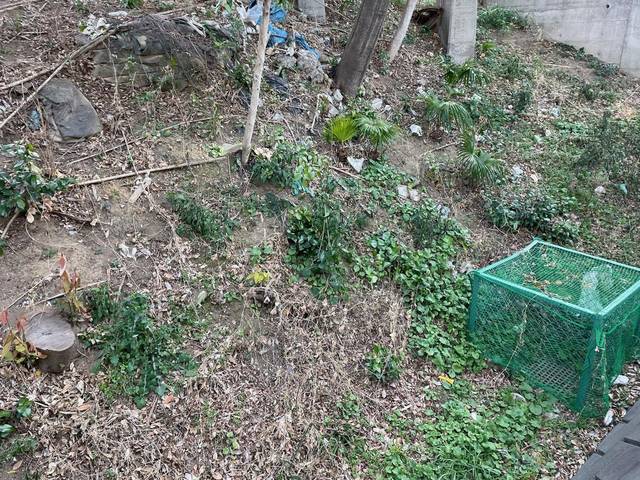
Region: Japan
Coordinates: 35.844, 139.578